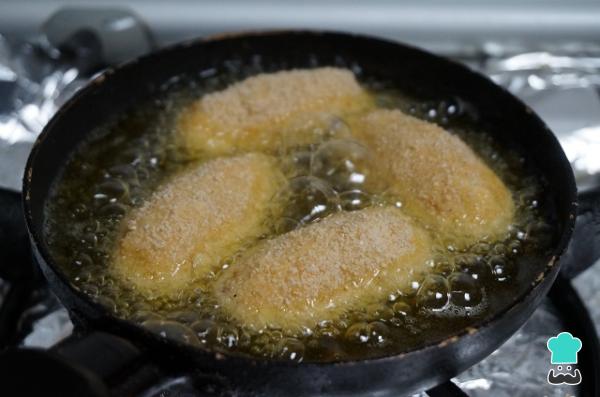
1Ponemos una sartén al fuego con abundante aceite y freímos las croquetas de puchero cuando esté caliente.